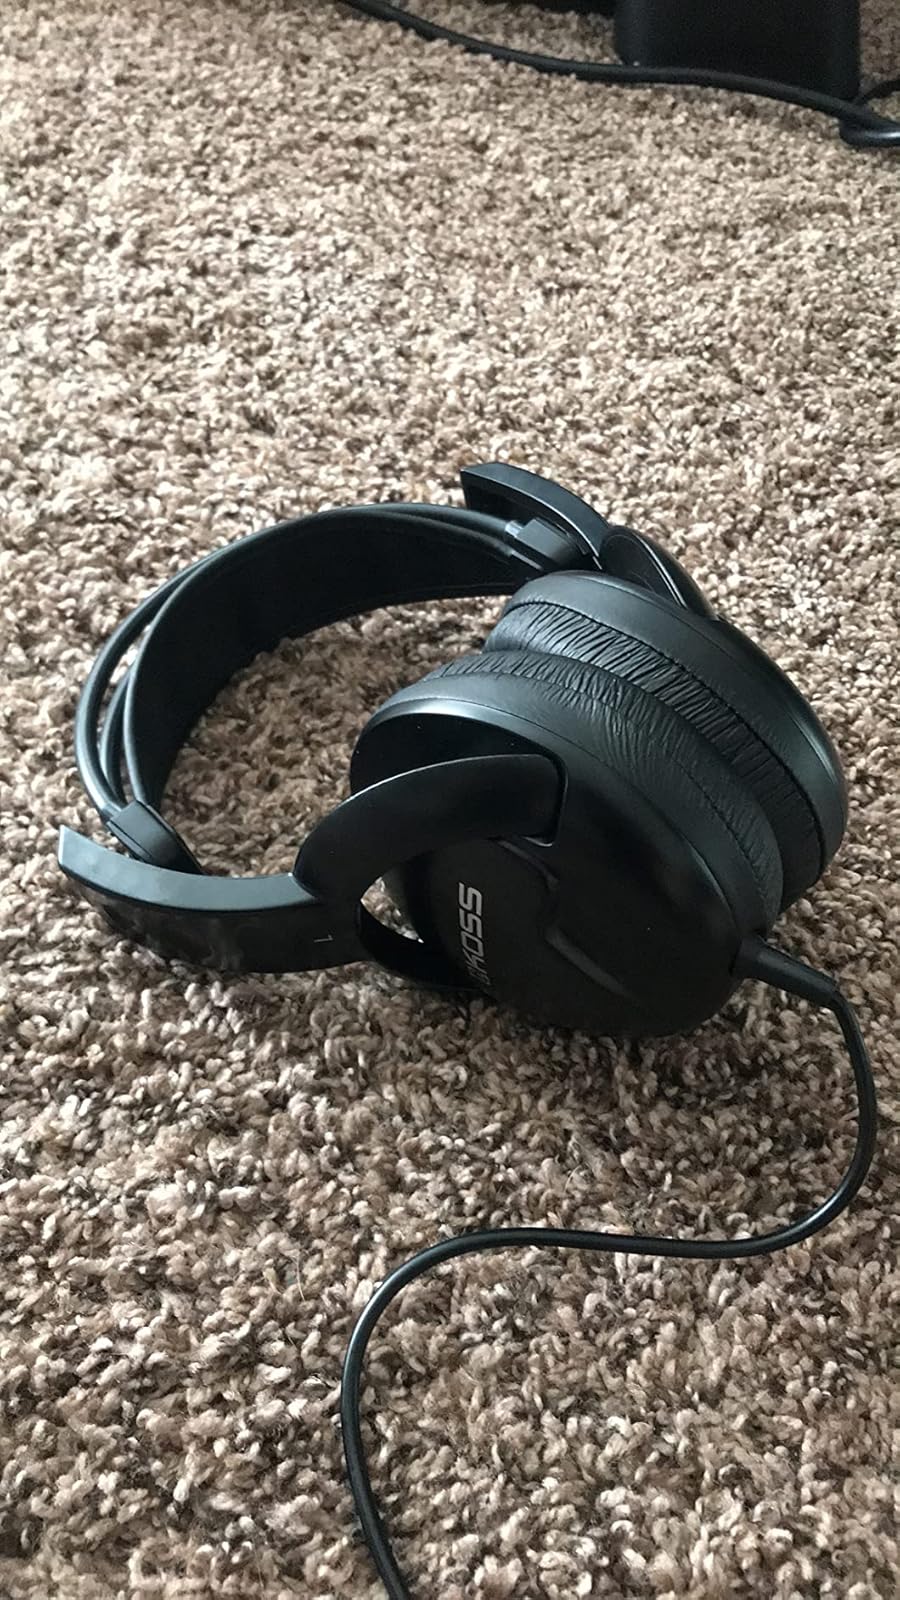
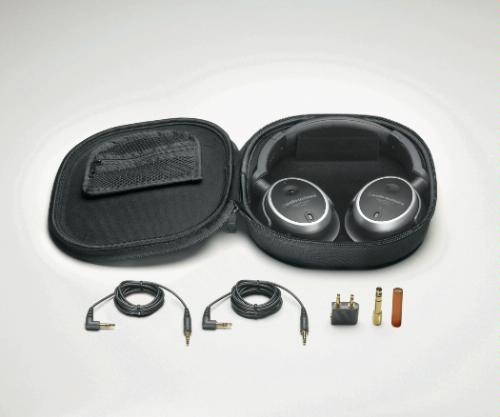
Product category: headphones
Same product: no